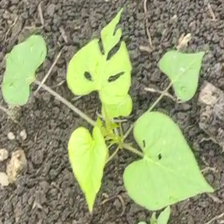
Weed species: Obscure_morning _glory(Ipomoea obscura)